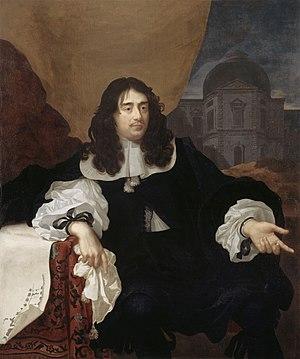
Pierre Rabon est un peintre français actif durant le règne de Louis XIV.
La rue Le Vau est une voie du 20ᵉ arrondissement de Paris, en France.
Beaumont-la-Ferrière est une commune française rurale, située dans le département de la Nièvre en région Bourgogne-Franche-Comté.